Asad (film)

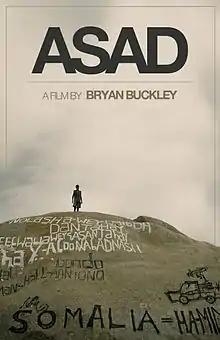
Film poster

Asad is a 2012 South African-American short film directed by Bryan Buckley. The film was nominated for the 2012 Academy Award for Best Live Action Short Film.